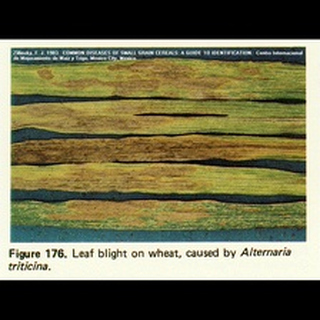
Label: wheat_leaf_blight